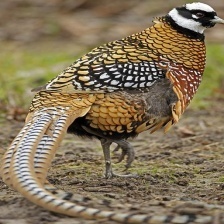
Species: ELLIOTS  PHEASANT
Scientific name: SYRMATICUS ELLIOTI